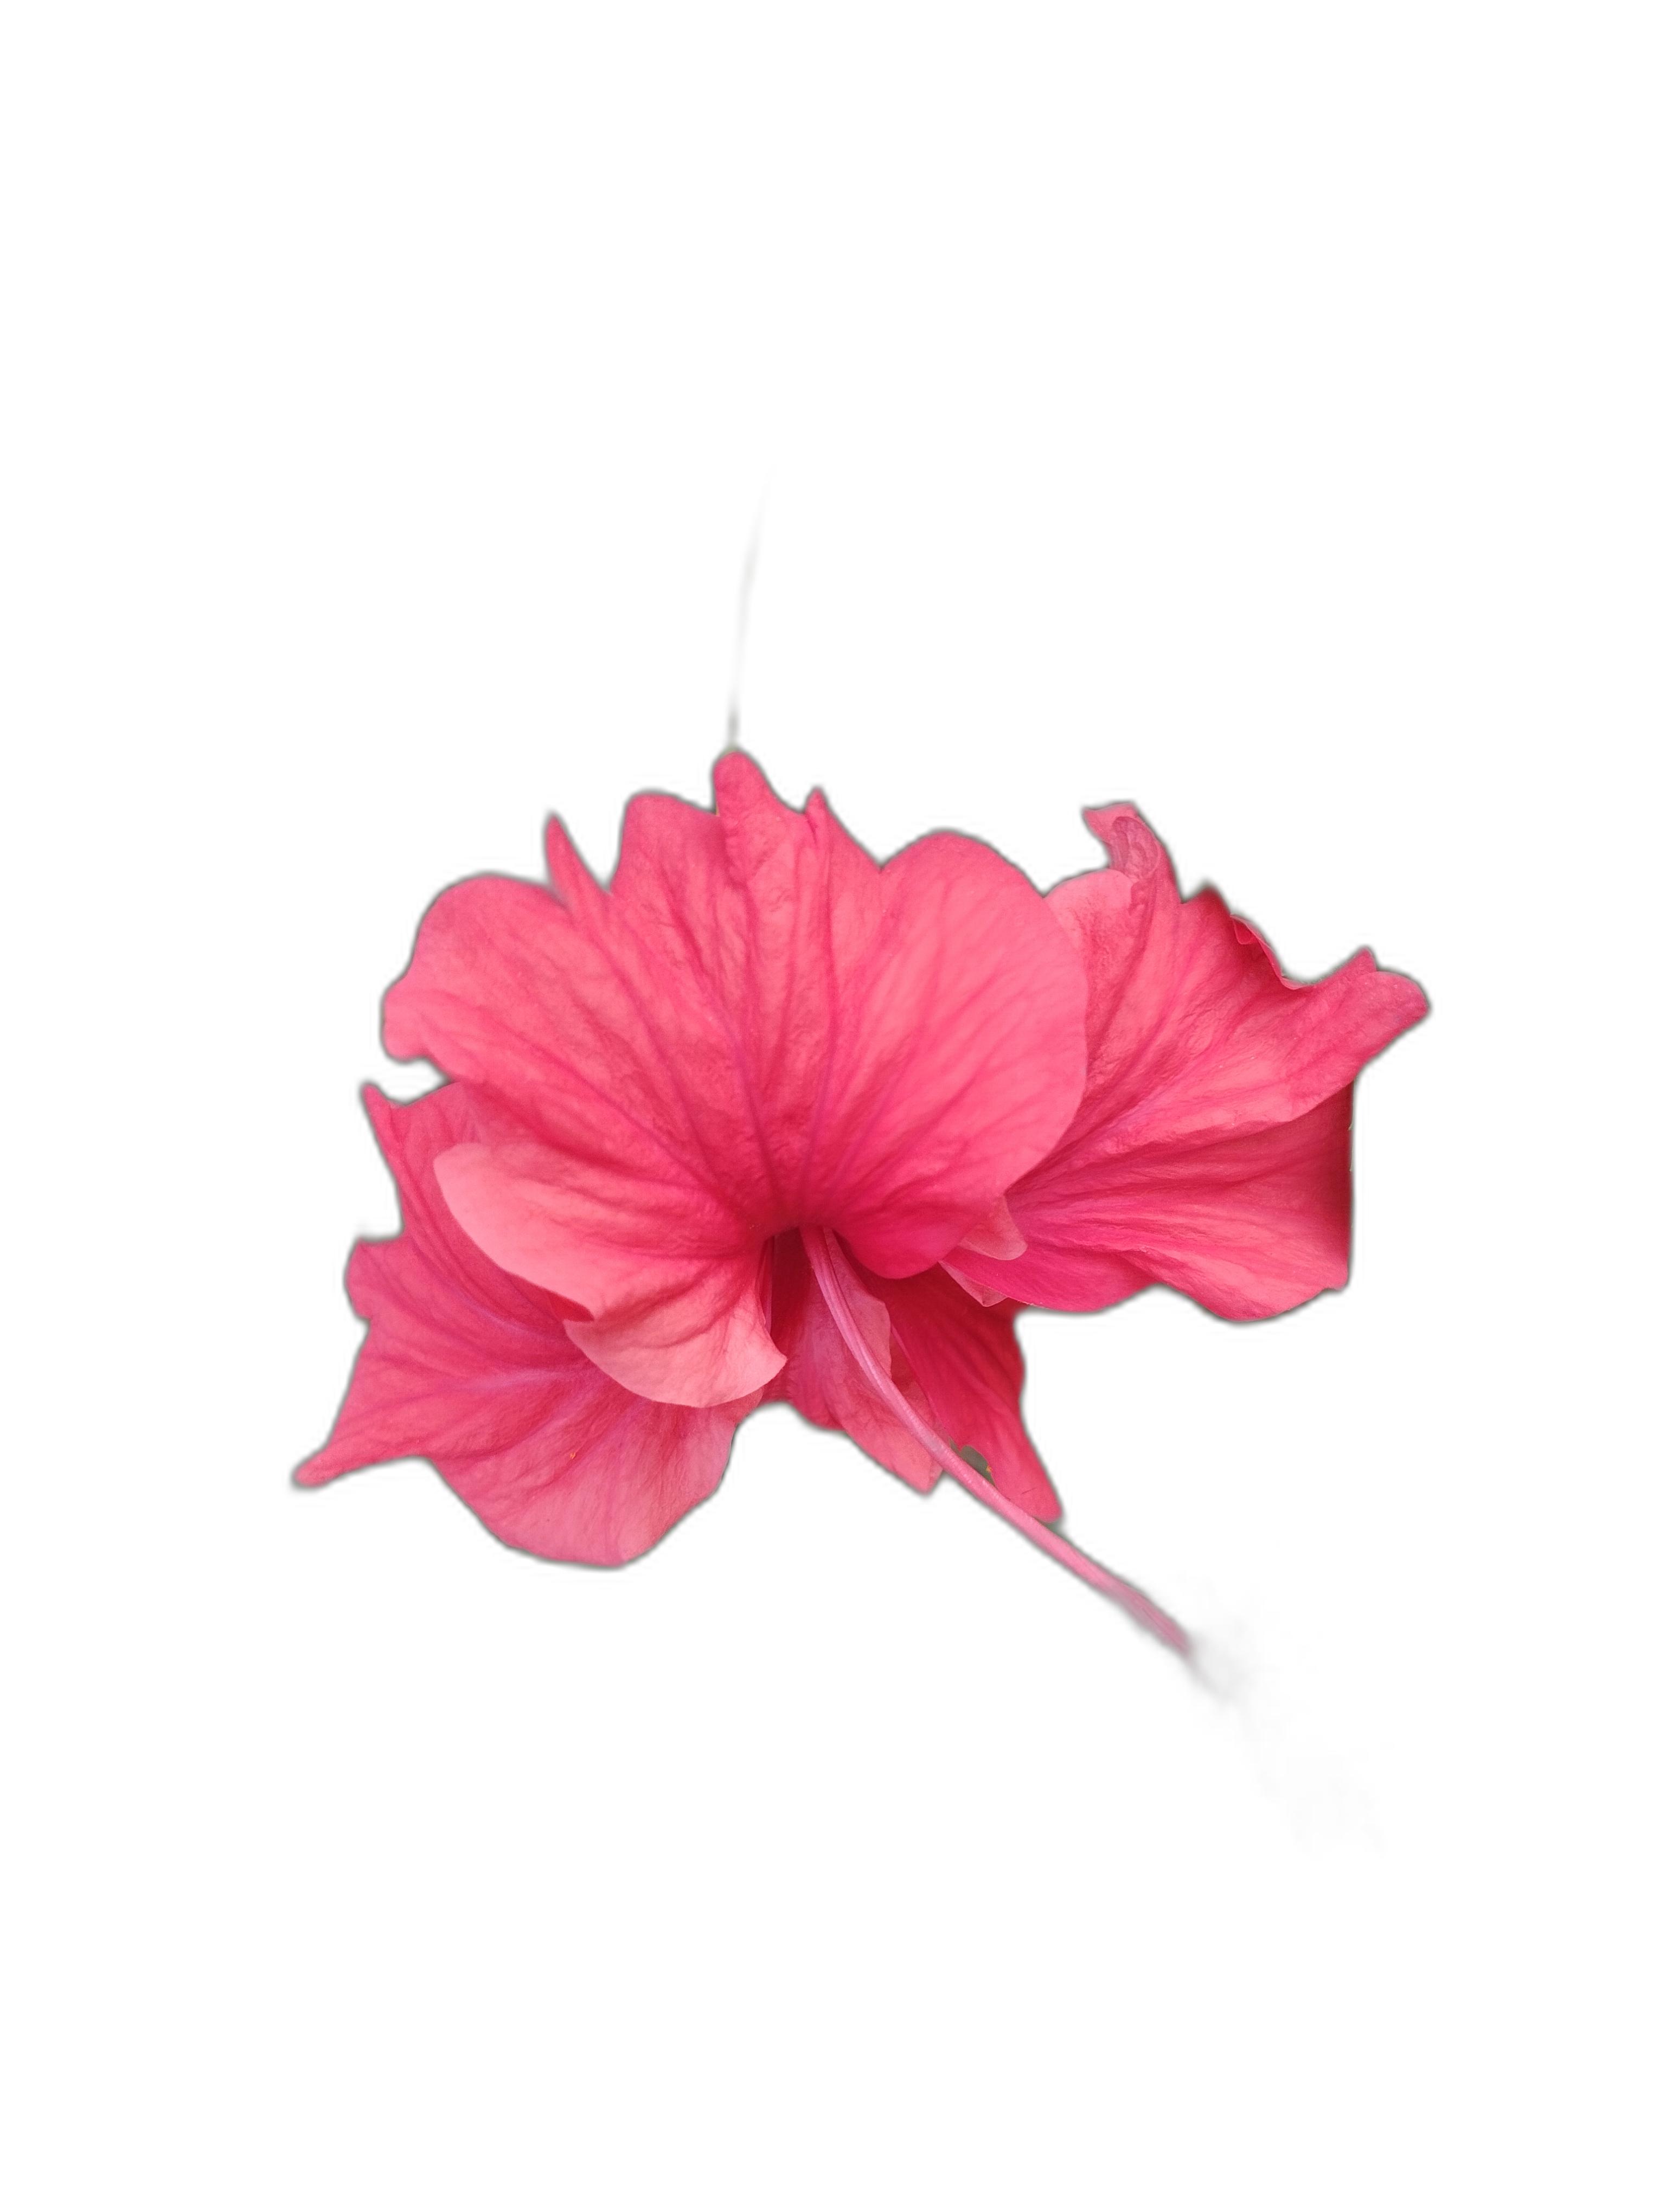
Label: Hibiscus